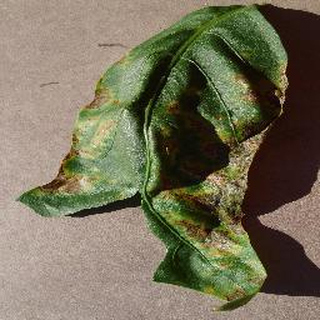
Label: bell_pepper_bacterial_spot